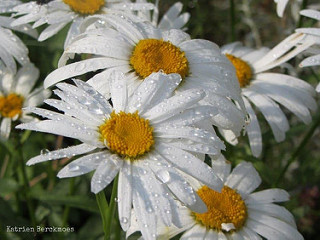
Flower: daisy